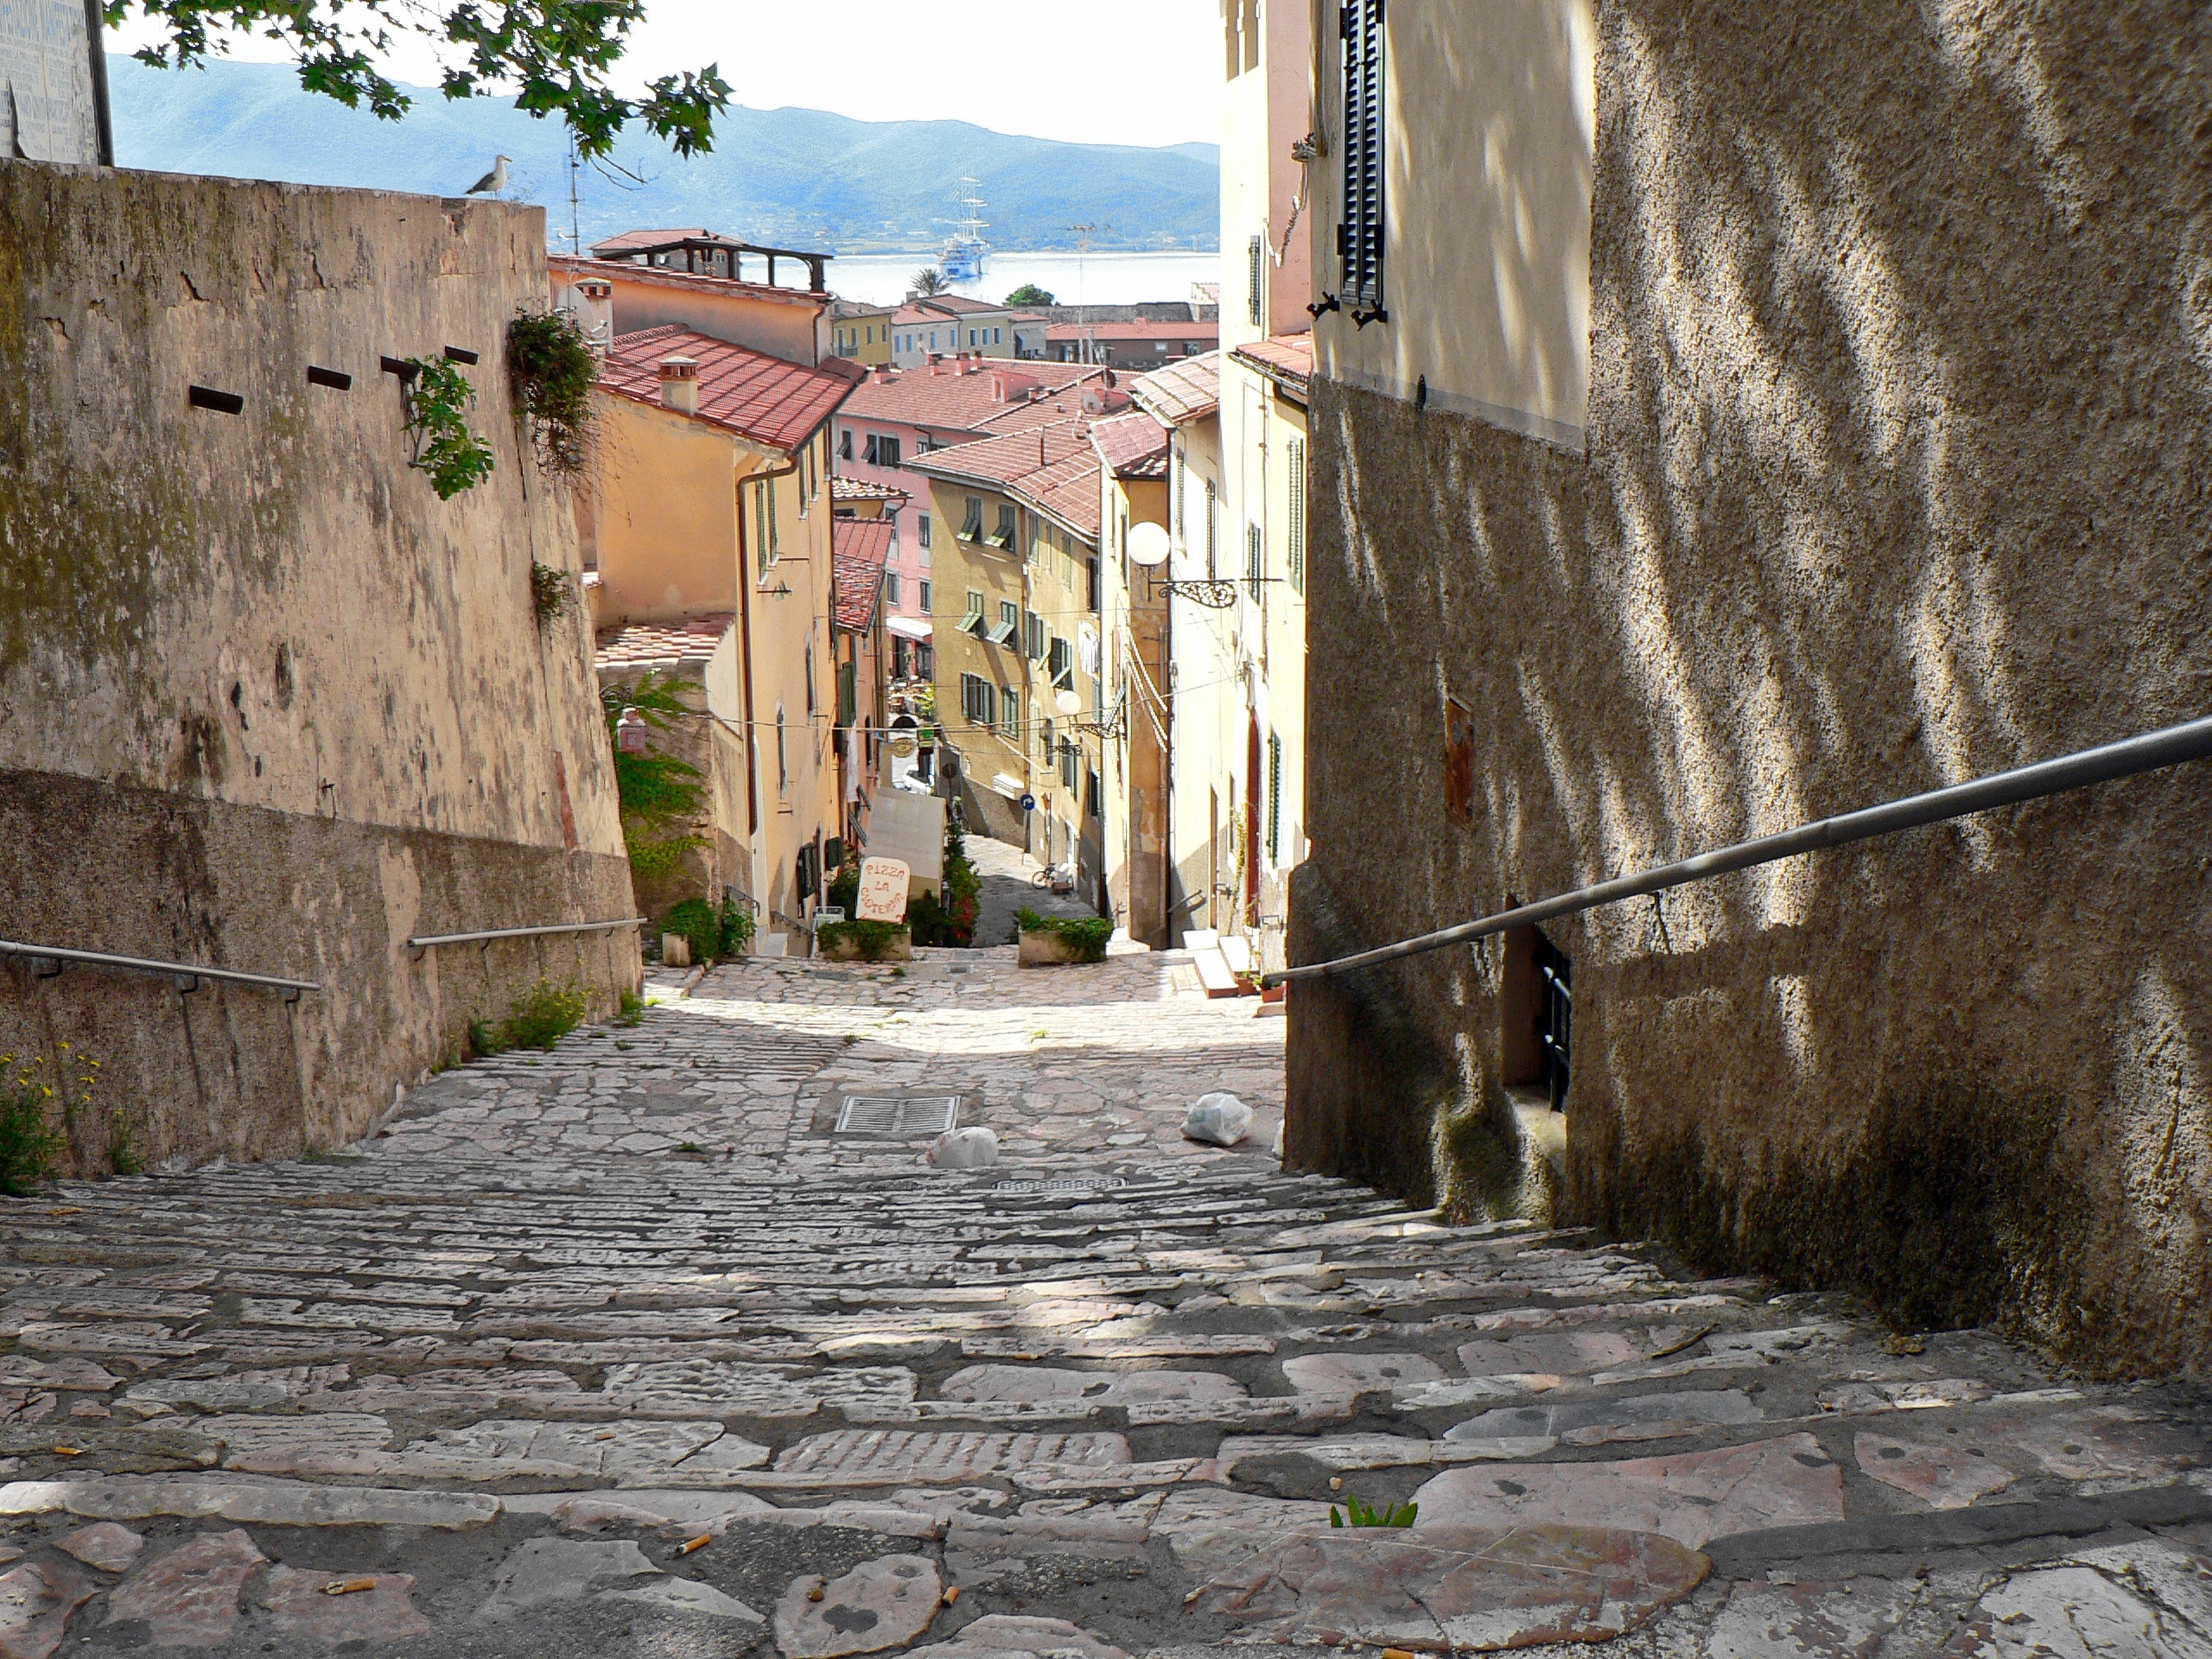
road, street, town, alley, wall, village, island, italy, market, steep, descent, lane, waterway, narrow street, ruins, infrastructure, ramp, elbe, neighbourhood, urban area, ancient history, residential area, human settlement